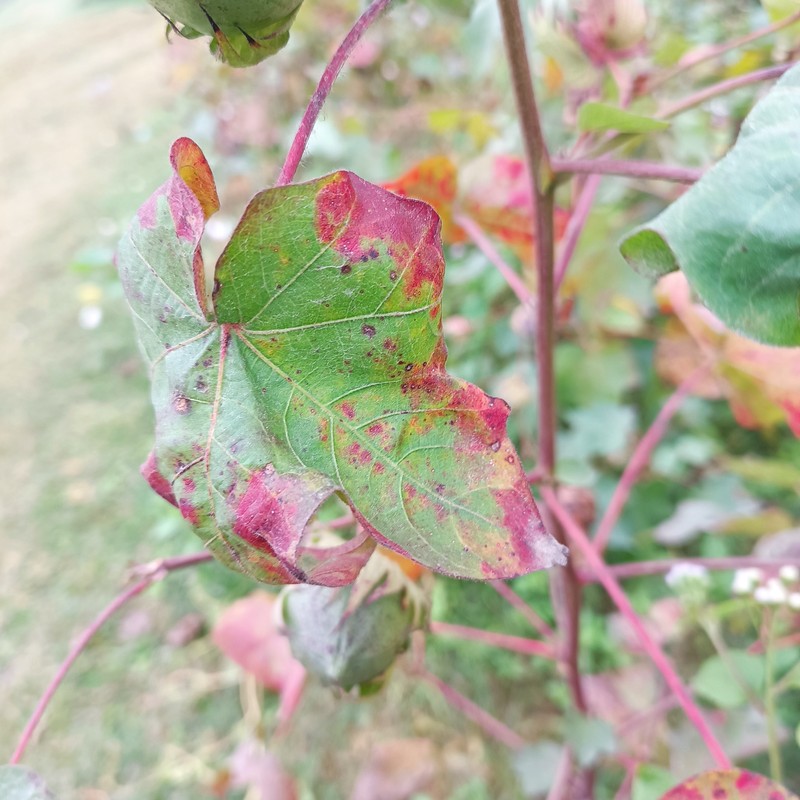
Label: Leaf Redding